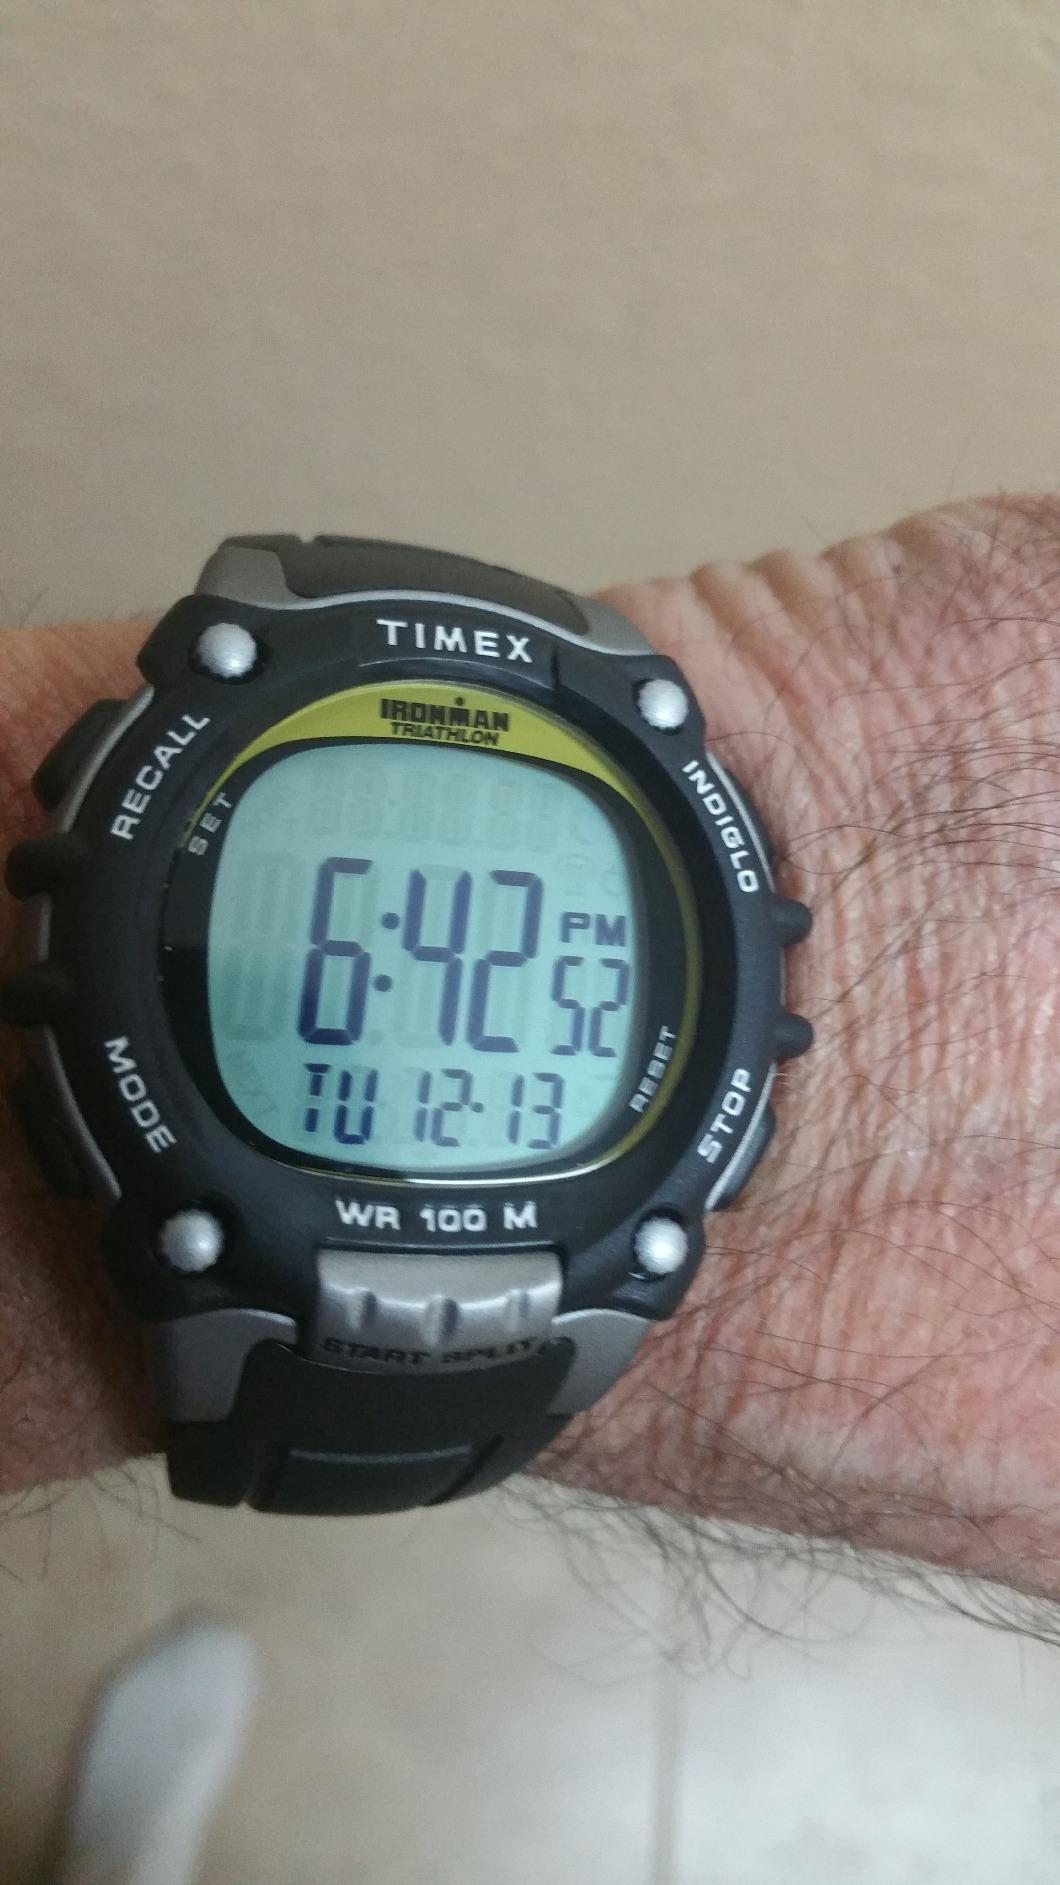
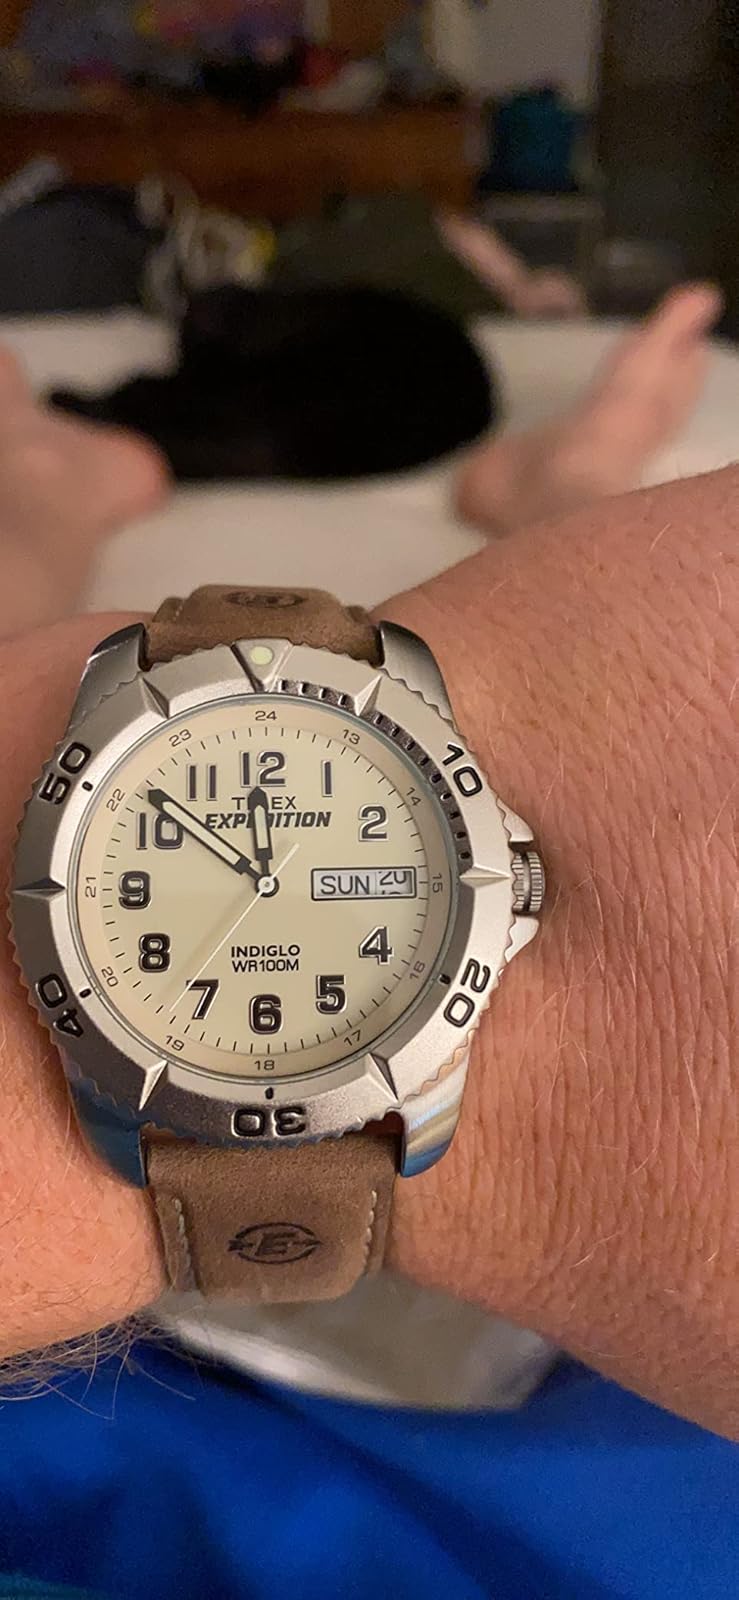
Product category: accessories_watch
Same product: no